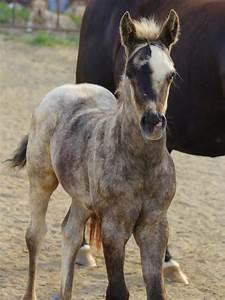
horse